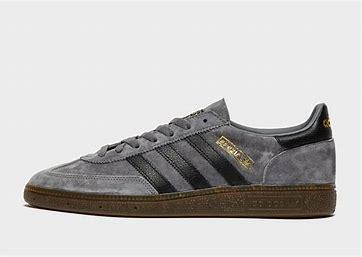
Brand: Adidas
Model: Handball Spezial